Guanggu 7th Road station

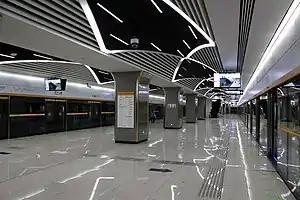

Guanggu 7th Road Station, is a station on Line 11 of the Wuhan Metro. It entered revenue service on 1 October 2018. It is located in Jiangxia District.